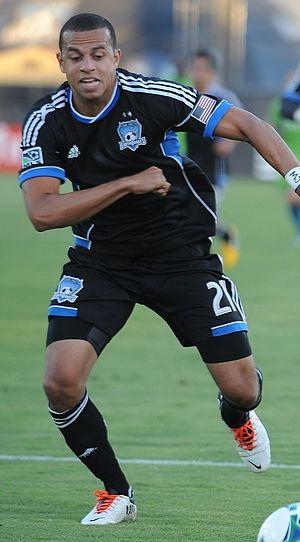
Jason Hernandez est un joueur de soccer américain, international portoricain, né le 26 août 1983 à New York. Il évolue au poste de défenseur.